Protection of the Islamic Revolution of the Palestinian People Act

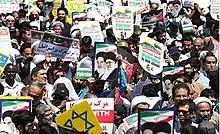
Palestine is not alone: The slogan of the Iranian people on Quds Day in support of the Palestinians.

The Government of the Islamic Republic of Iran can establish a humanitarian aid fund to support the Palestinian people and collect aid from Muslims and freedom-loving people around the world to support and strengthen the Palestinian refugees and the oppressed and fighter people of the Palestinian Intifada.